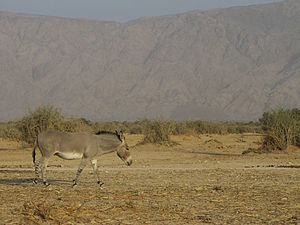
Hesteslægten / Levevis
Afrikansk vildæsel.
Hesteslægten er en slægt af uparrettåede hovdyr. Det er den eneste slægt med nulevende arter inden for hestefamilien. Arter fra andre slægter i denne familie er kun kendt fra fossiler. Til slægten Equus hører heste, æsler og zebraer. Afgrænsningen af arterne er stadig omdiskuteret, men oftest skelnes mellem syv arter, af hvilke de fleste er mere eller mindre truet af udryddelse. Tamhesten og tamæslet, de tæmmede former af henholdsvis vildhesten og det afrikanske vildæsel, spiller en stor rolle som pakdyr og ridedyr og er udbredt over hele verden.